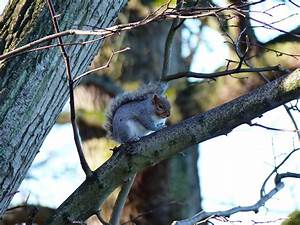
Label: squirrel